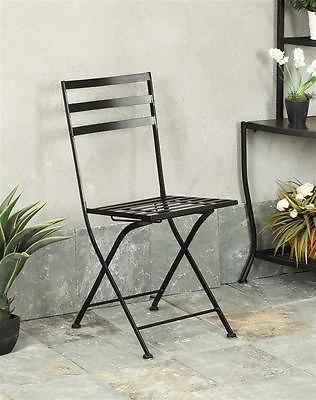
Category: chair